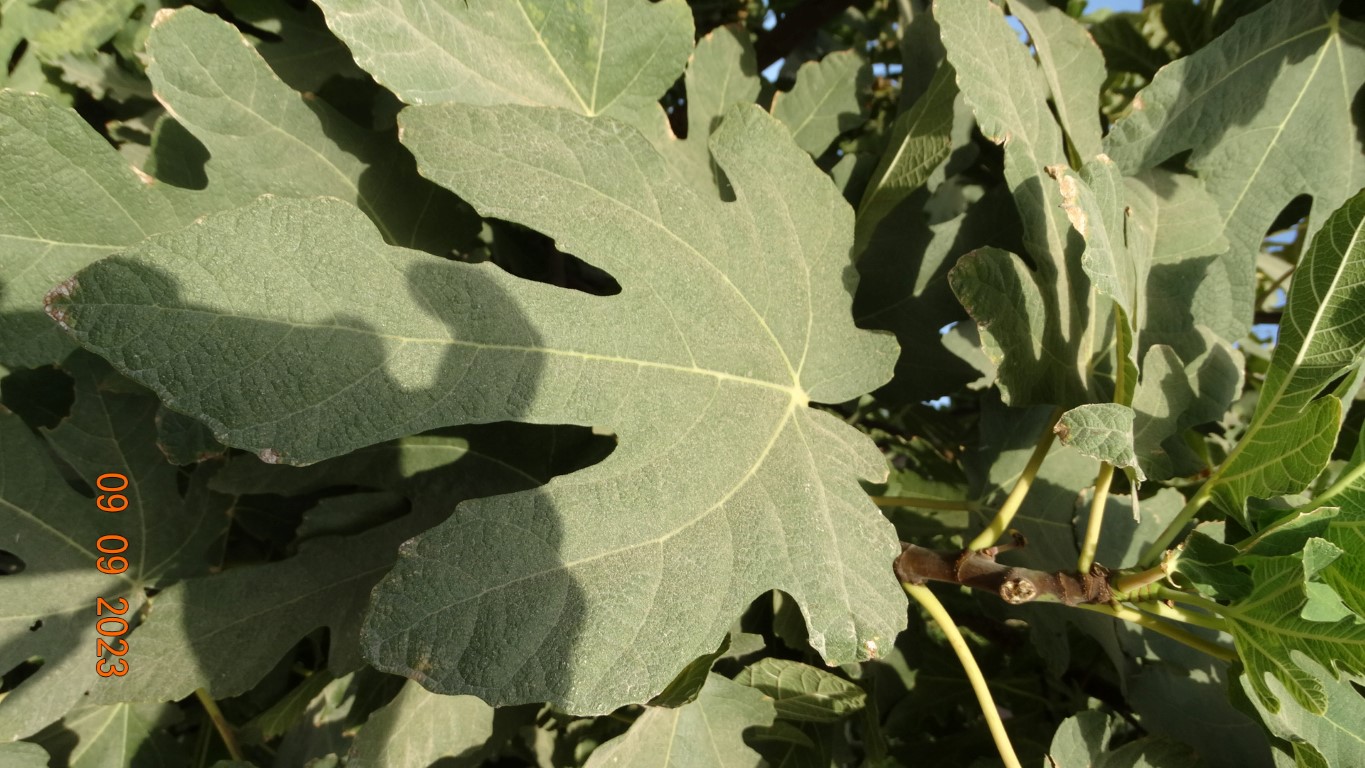
Label: healthy